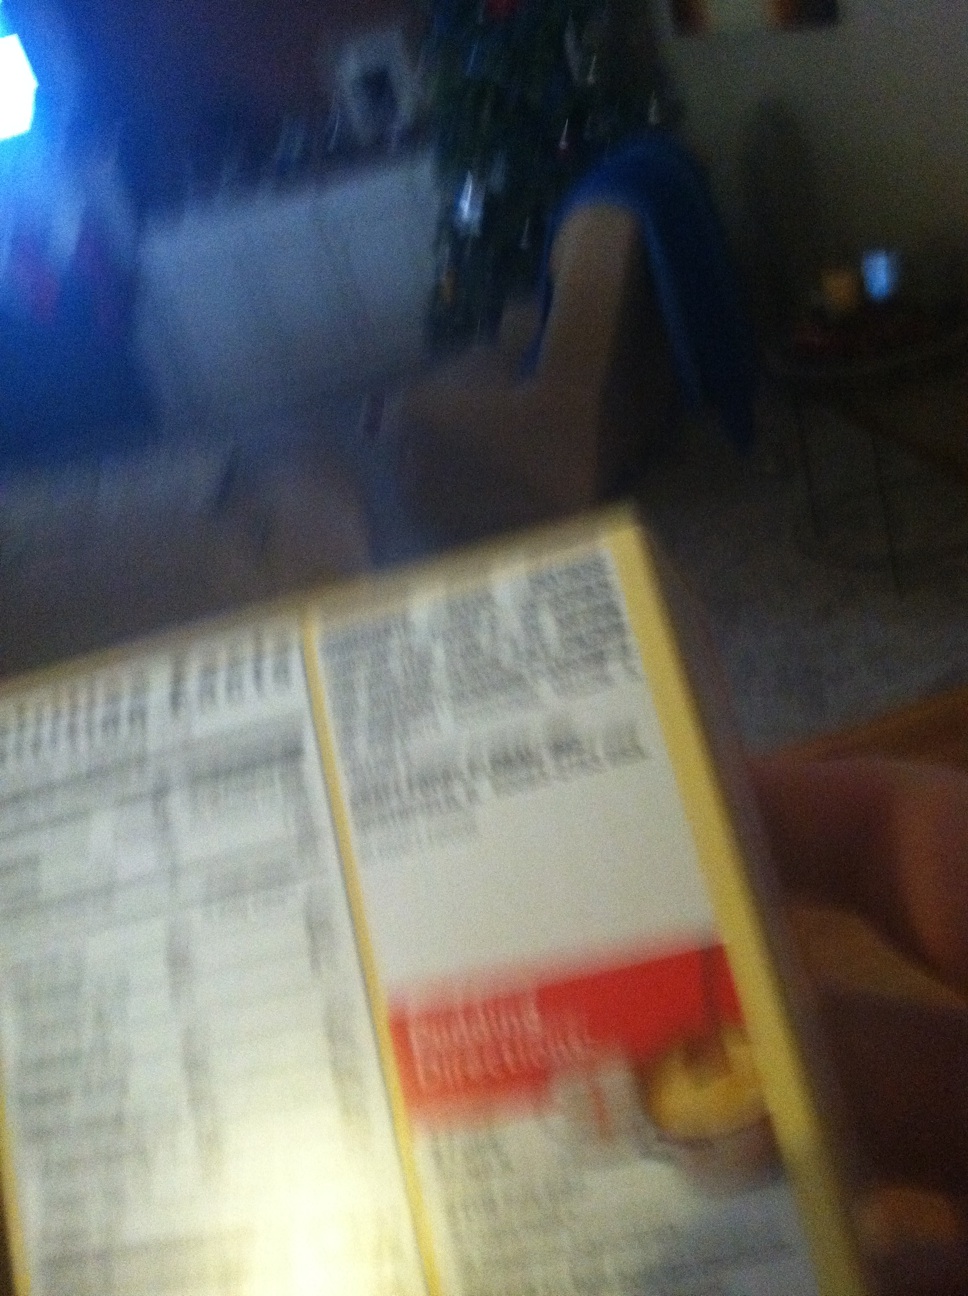Question: What type of Jello is this?
Answer: unanswerable